Laverton, North Yorkshire

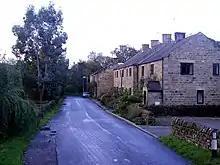
Cottages at Laverton

Laverton is a village and civil parish in the county of North Yorkshire, England, about west of Ripon. The population of this parish as taken at the 2011 census was 260. The River Laver, from which the settlement derives its name, flows through the village. The parish includes the area of Dallowgill west of the village of Laverton.